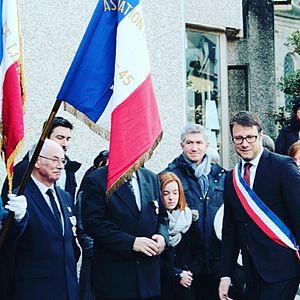
Cérémonie armistice Liffré
Le respect évoque l'aptitude à considérer ce qui a été énoncé et admis dans le passé, et d'en tirer les conséquences dans le présent. Il peut ainsi être question du respect d'une promesse, du respect d'un contrat ou du respect des règles d'un jeu. Dans ces exemples, le respect évoque l'aptitude à se remémorer le moment dans lequel un être humain s'est engagé, respectivement, à tenir sa promesse, à satisfaire aux conditions du contrat, ou à se conformer aux règles du jeu.